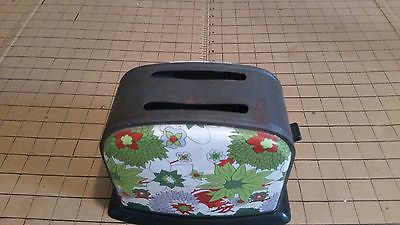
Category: toaster